Geng Biao

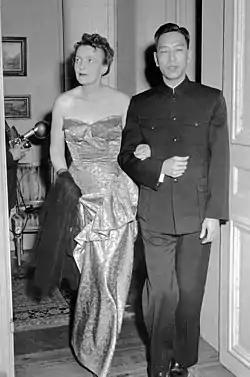
Geng Biao with Greta Belfrage, the wife of the Swedish Foreign Ministry deputy cabinet secretary Leif Belfrage at a diplomatic dinner in Blasieholmen on 19 February 1955.

After the formation of People's Republic of China, Geng was appointed as the ambassador to Sweden, and minister to Denmark and Finland on 9 May 1950. He was also the ambassador to Pakistan, Myanmar and Albania. He returned to China in 1971, and became the head of CCP's central foreign communication department, in charge of CCP's relations with foreign parties.